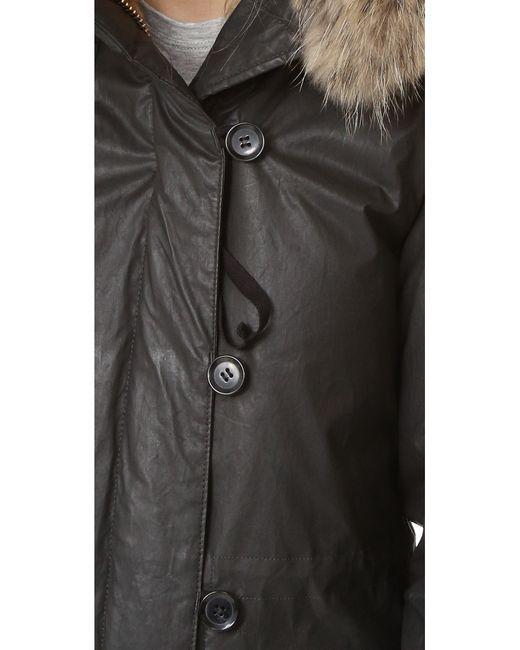
Schwarze Leder-Button-Down-Freizeitjacke